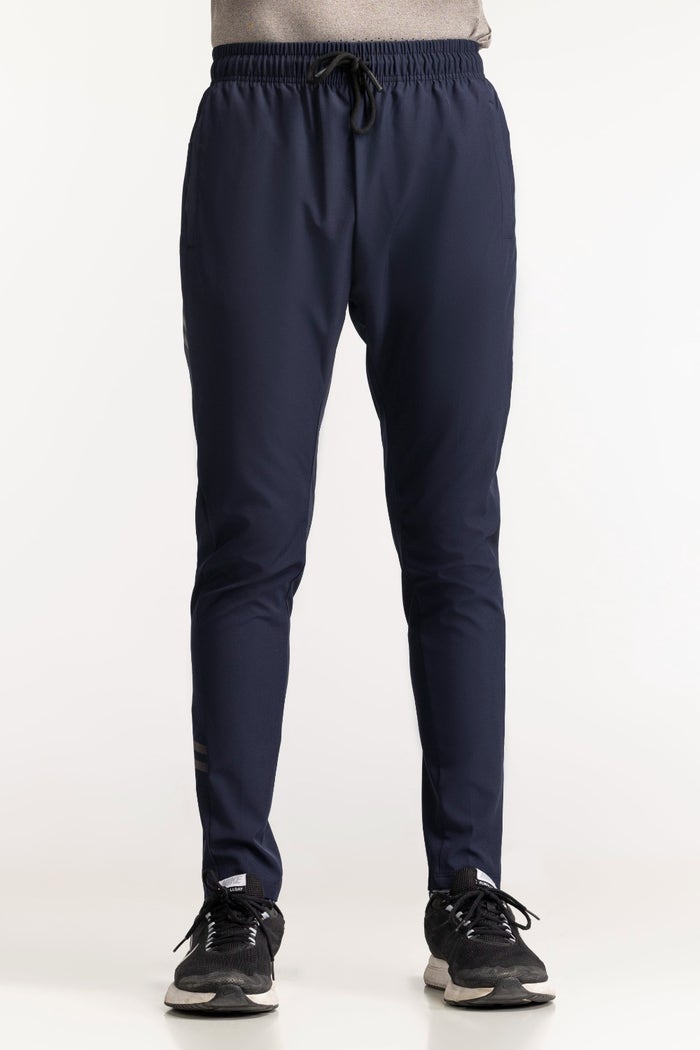
navy slim fit performance pants